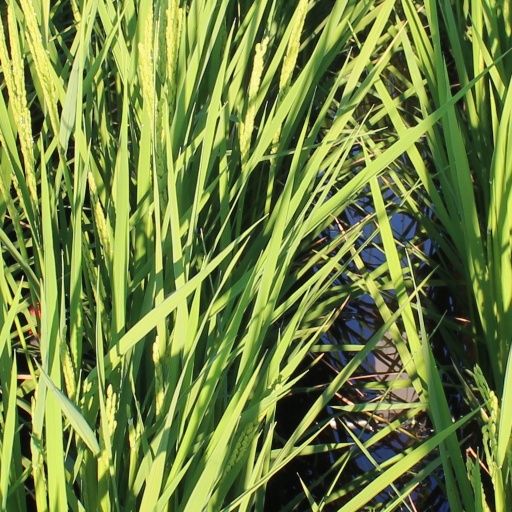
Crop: rice